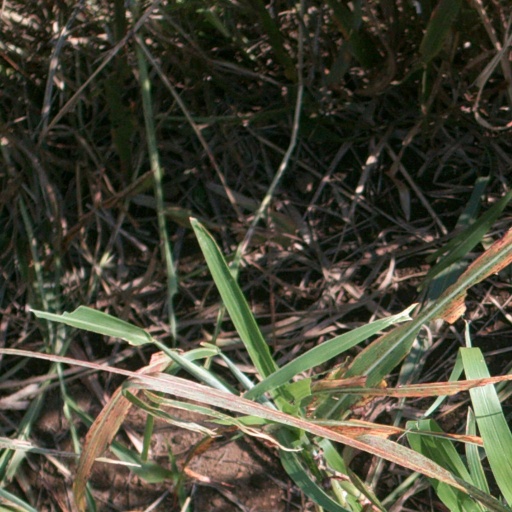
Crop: sorghum